Buota

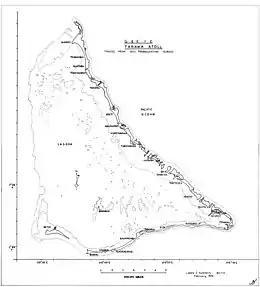
Map of the Tarawa atoll

Buota is an islet and a settlement on the island of Tarawa, Kiribati.